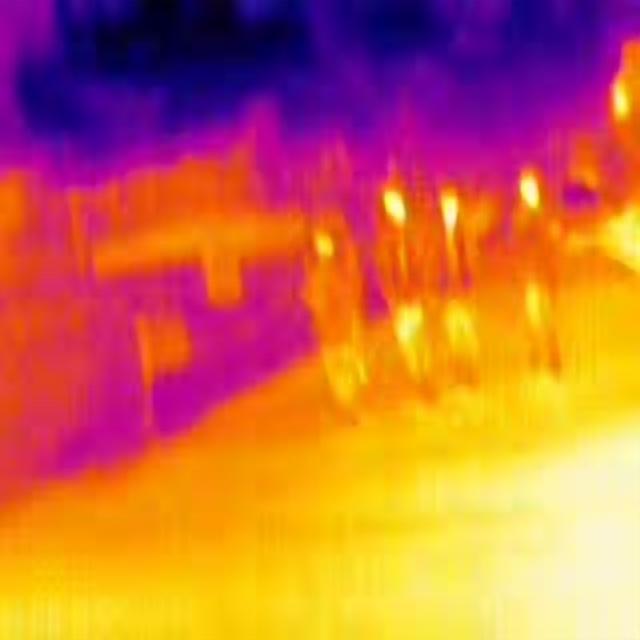
Detected objects:
label: person
label: person
label: person
label: person